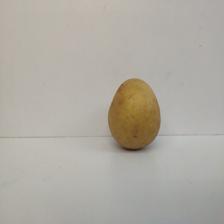
Size: Large